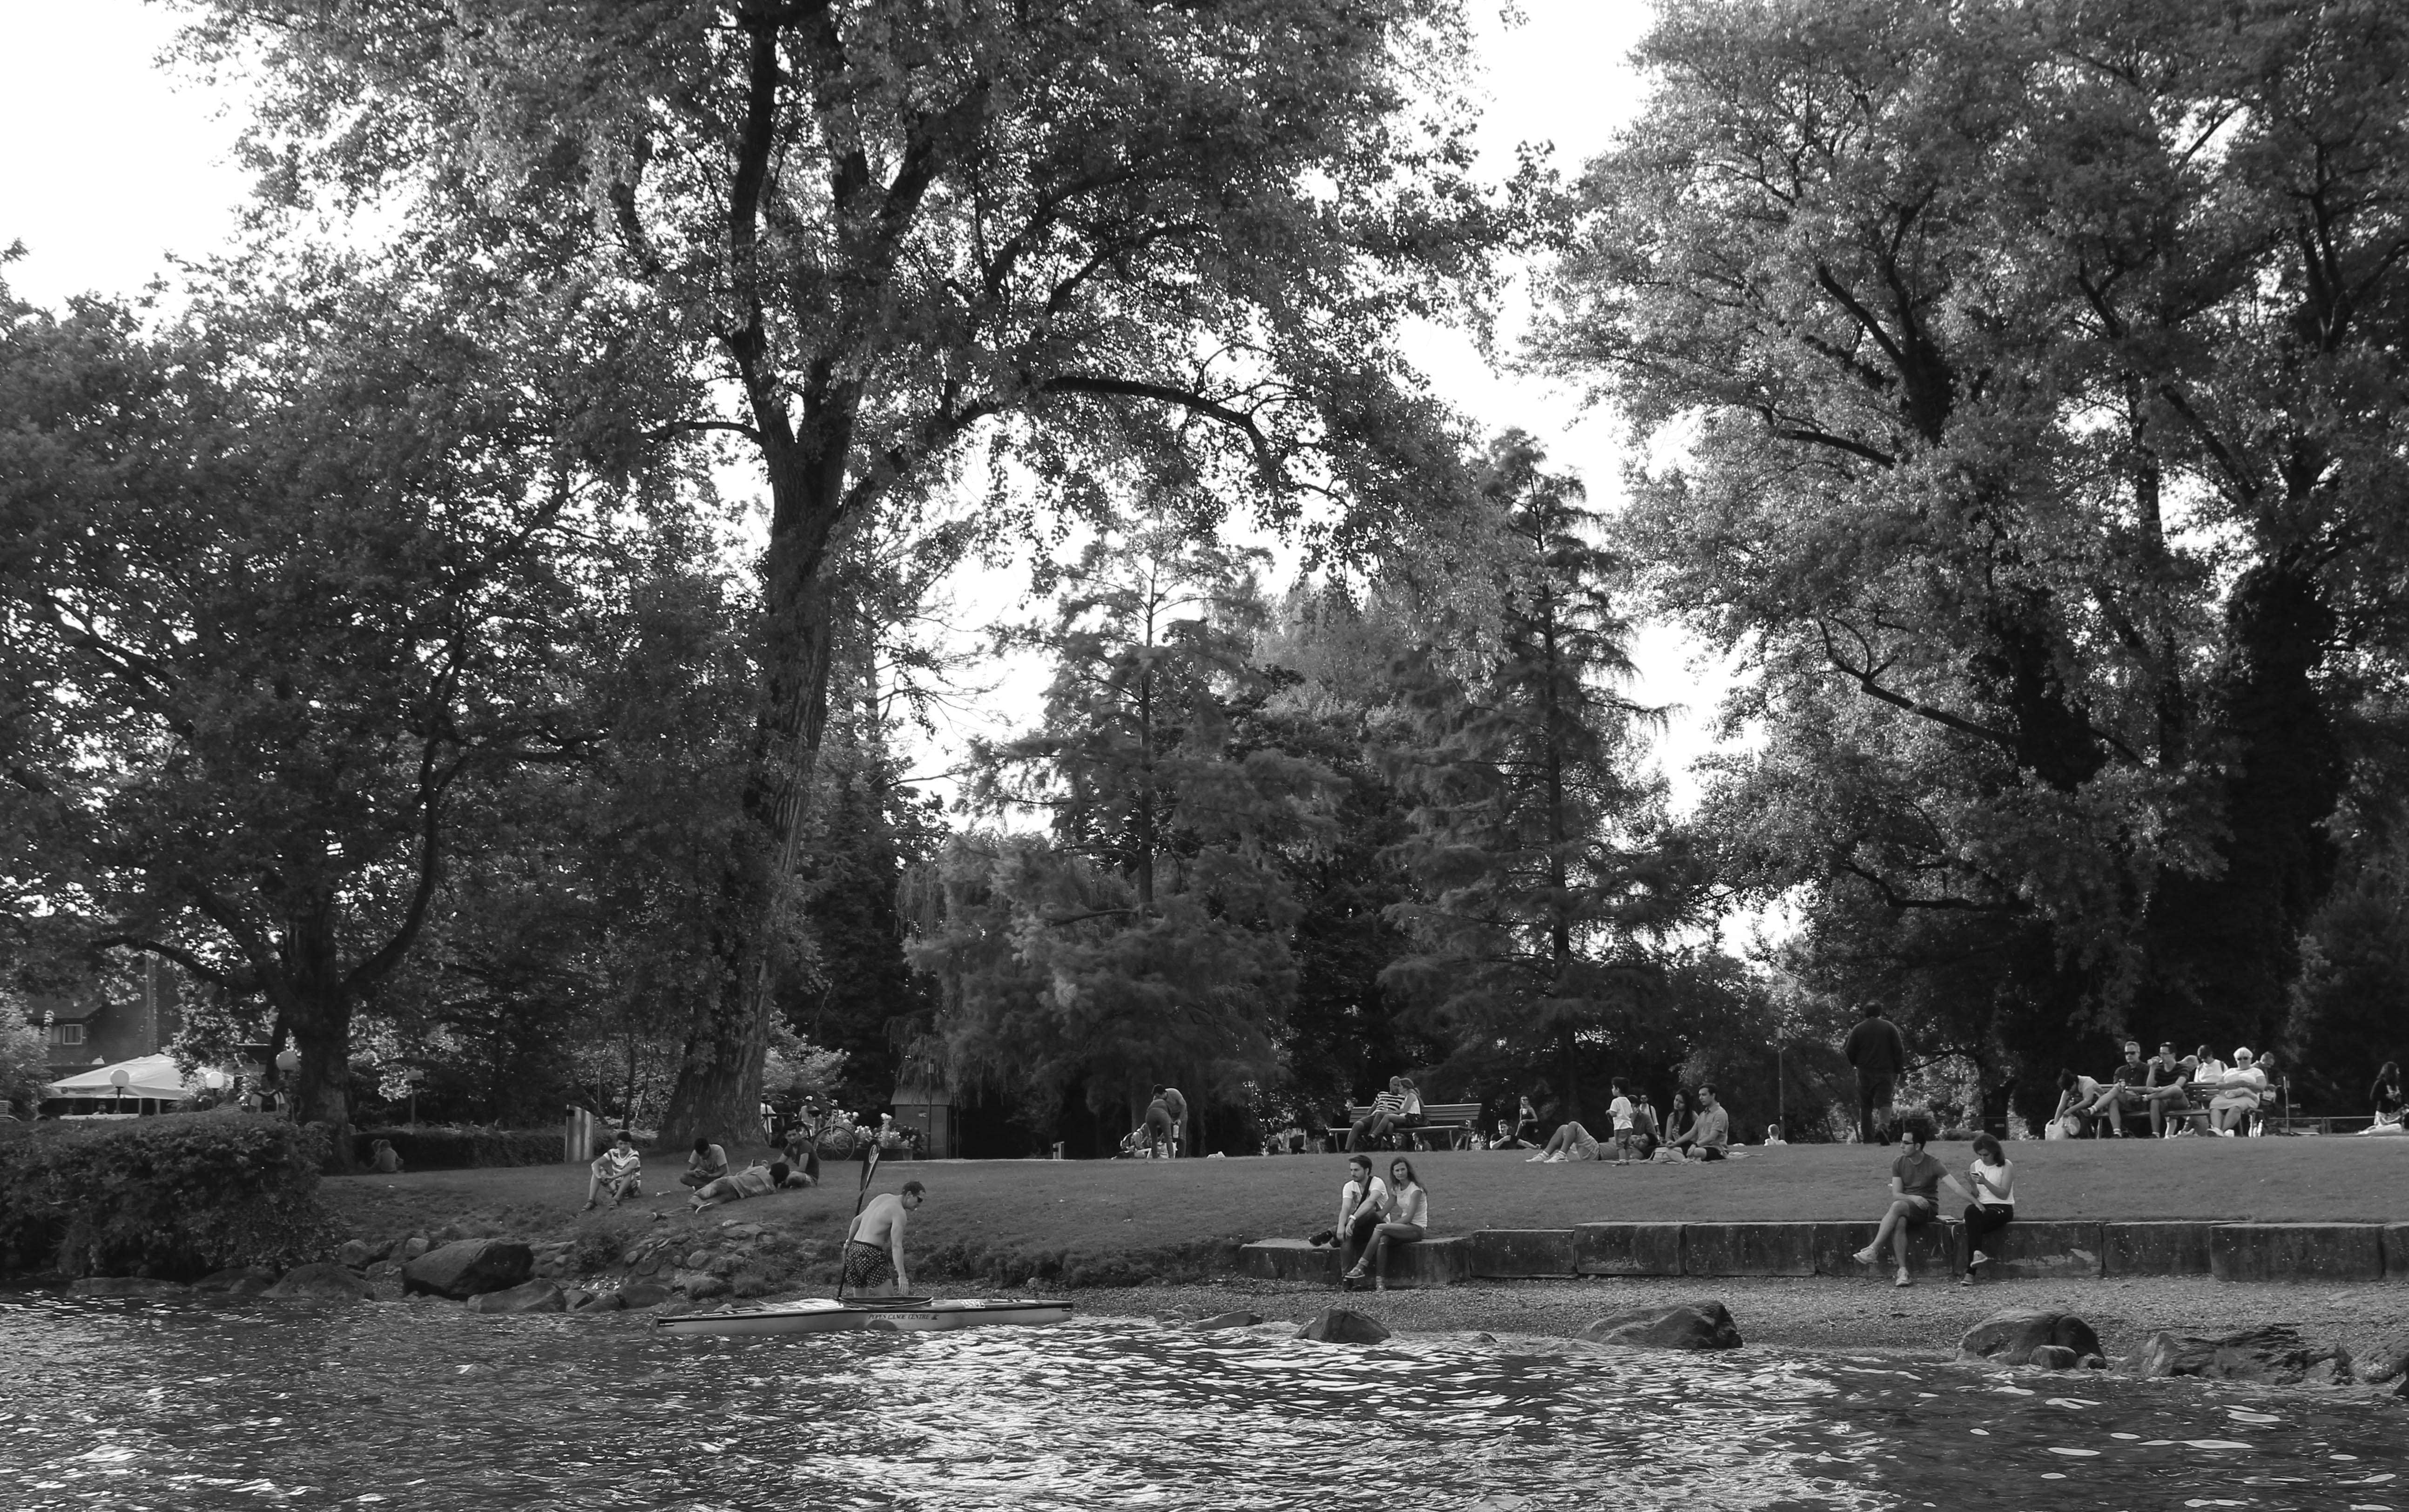
tree, black and white, river, park, monochrome, waterway, monochrome photography, woody plant, bayou